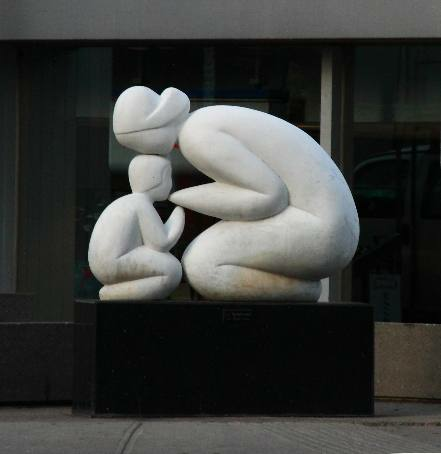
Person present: No